414th Fighter Group

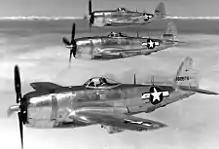
3-ship formation of Very Long Range P-47N Thunderbolts

In November 1944 the group relocated to Selfridge Field, Michigan where they transitioned into long-range P-47N Thunderbolts. On 19 March 1945, the Group moved to Bluethenthal Field, North Carolina in preparation for their departure to the Pacific war zone.